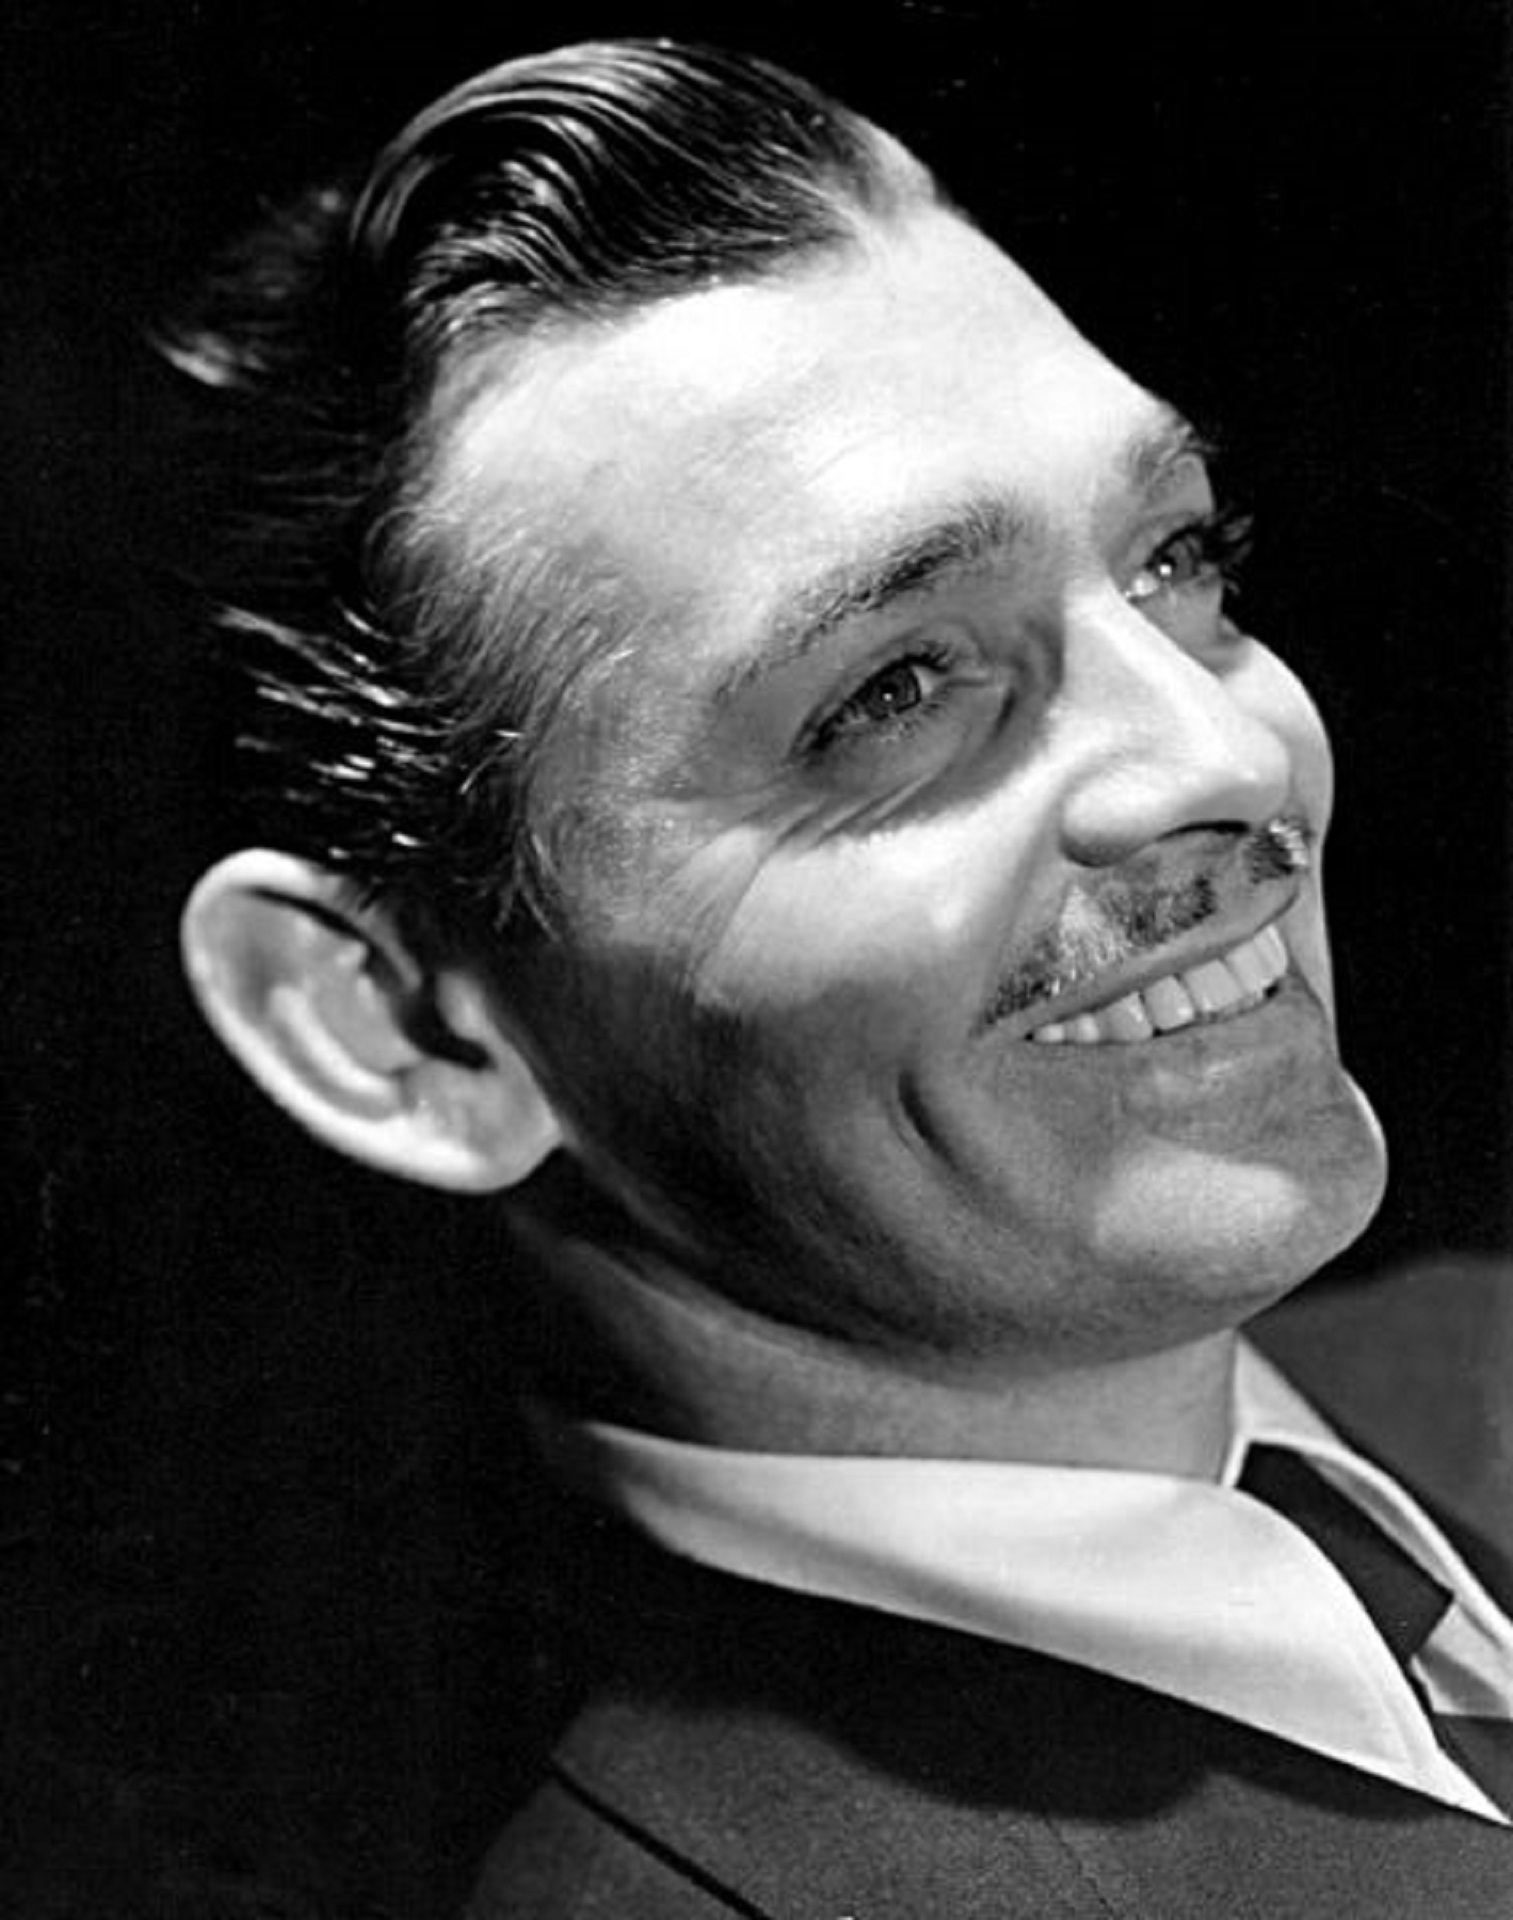
man, person, black and white, white, photography, vintage, star, hollywood, portrait, black, monochrome, pictures, face, nose, head, photograph, cinema, classic, actor, movies, monochrome photography, portrait photography, motion pictures, silver screen, clark gable, leading man